Stair Hole

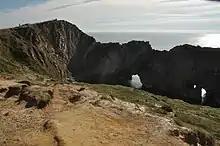
Stair Hole

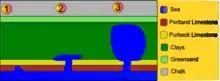
Stair Hole formation

Stair Hole is a small cove located just west of Lulworth Cove in Dorset, southern England. The folded limestone strata known as the "Lulworth crumple" are particularly visible at Stair Hole. There are several caves visible from the seaward side of Stair Hole; Cathedral Cavern is supported by pillars of rock rising out of the water. The rock structure was created during the Alpine orogeny and exposed by subsequent erosion.